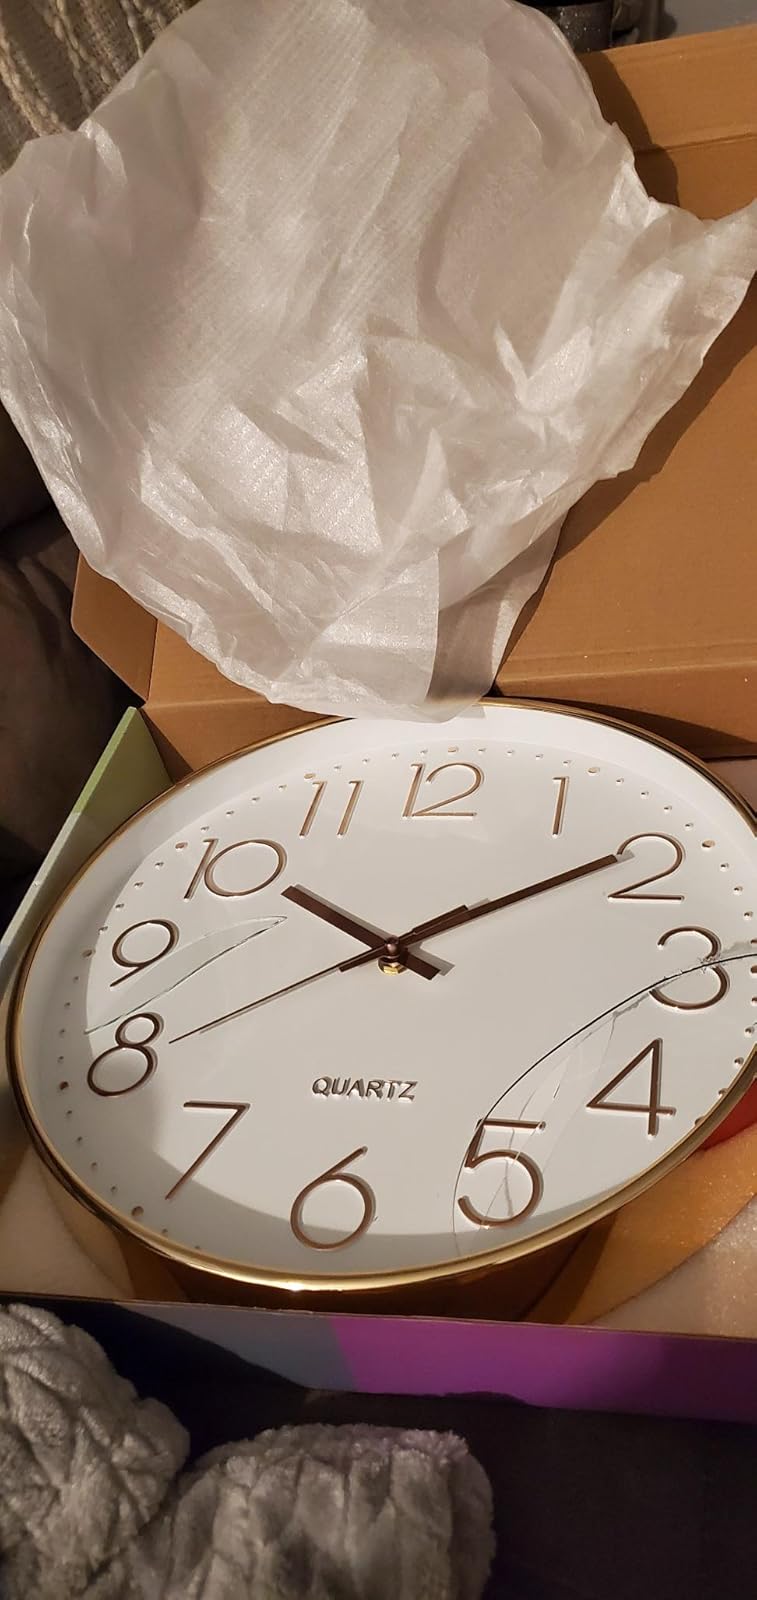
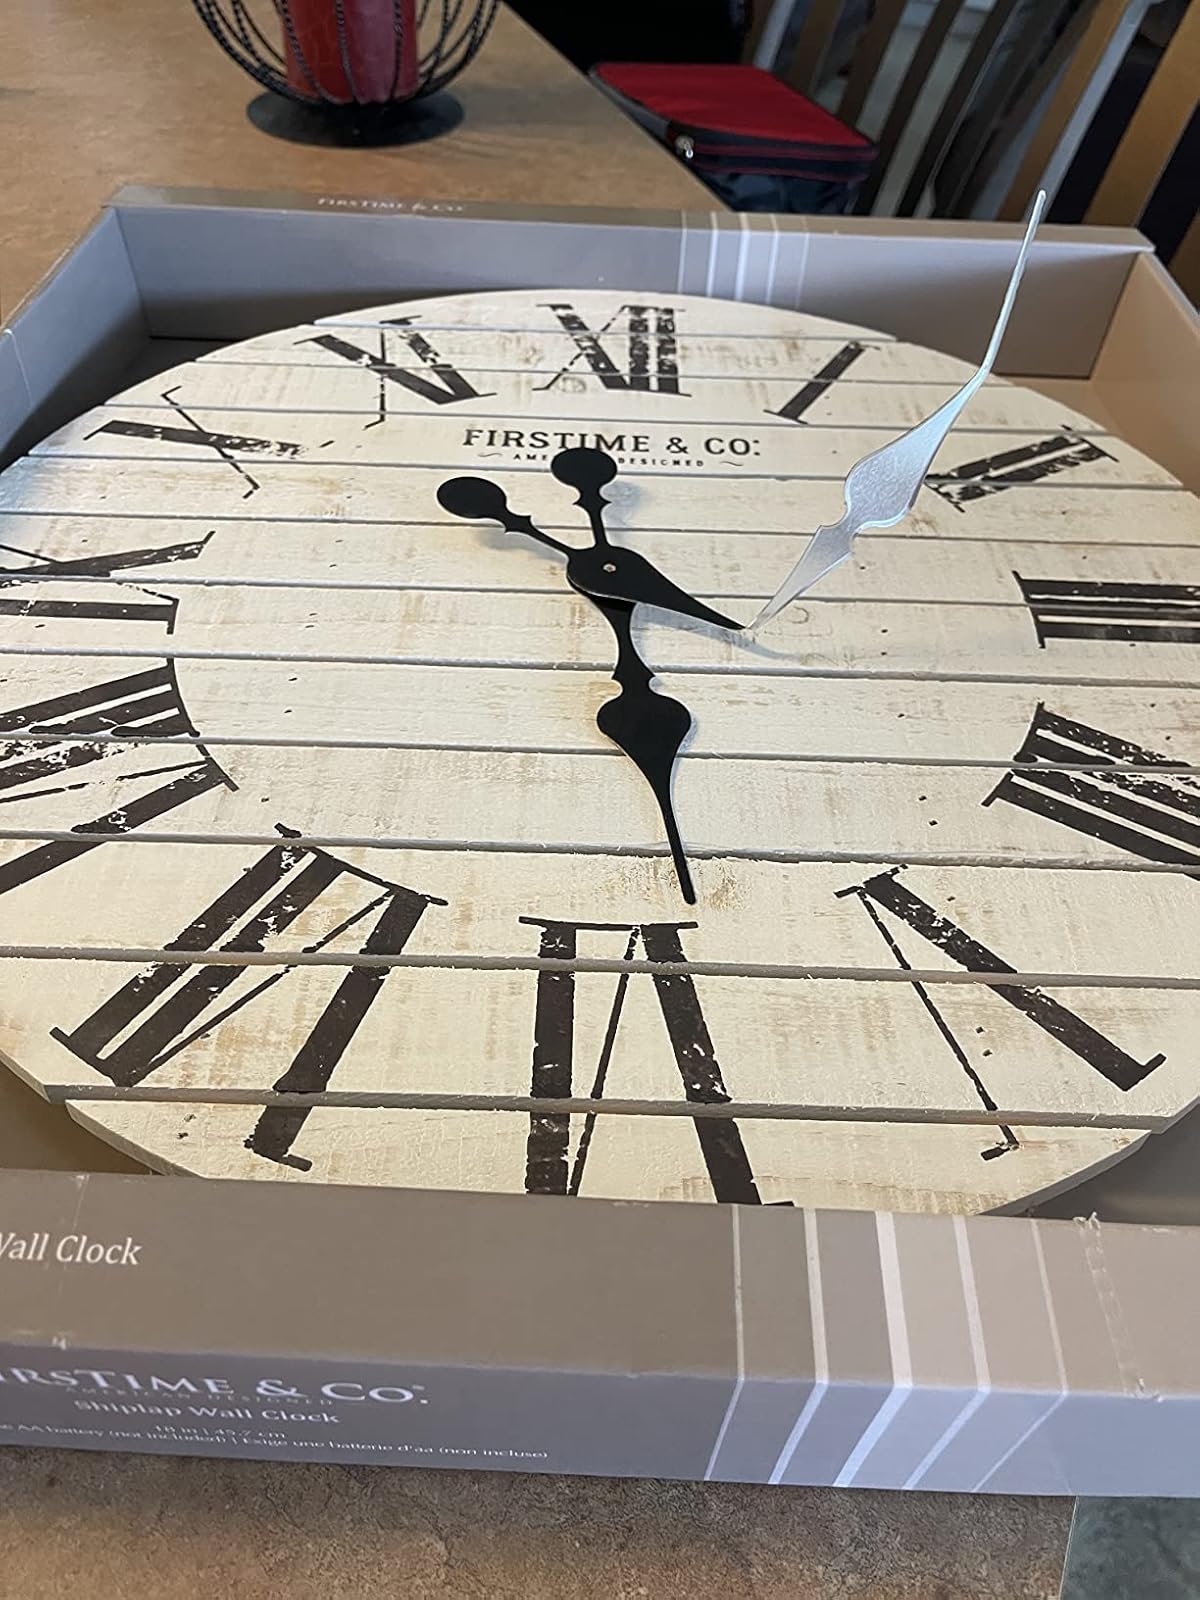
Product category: clock
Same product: no